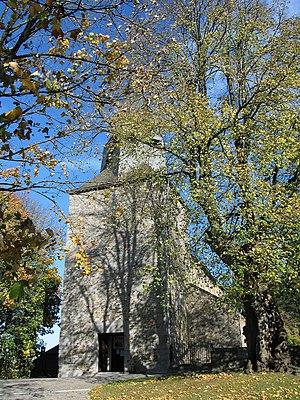
Waha (Belgique), l'église Saint-Étienne (1050) .